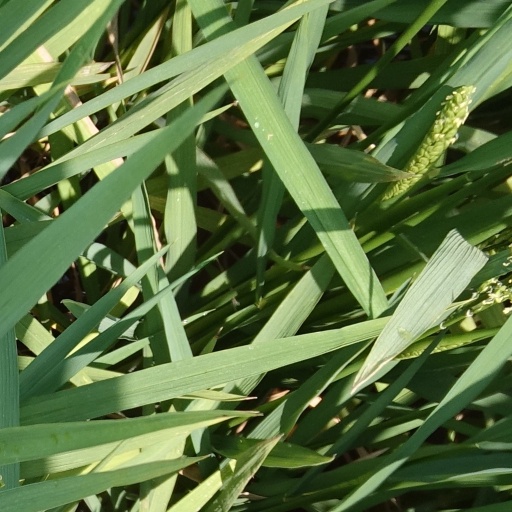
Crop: rice